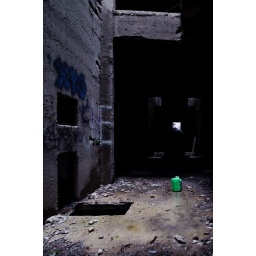
A bottle sits in the middle of the floor of the Bum Towers estate.